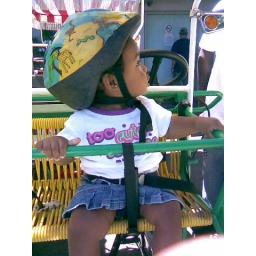
on a bike ride in golden gate park